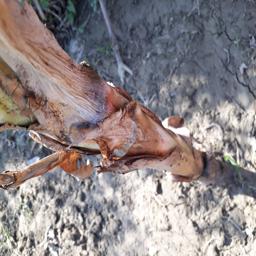
Label: BACTERIAL SOFT ROT